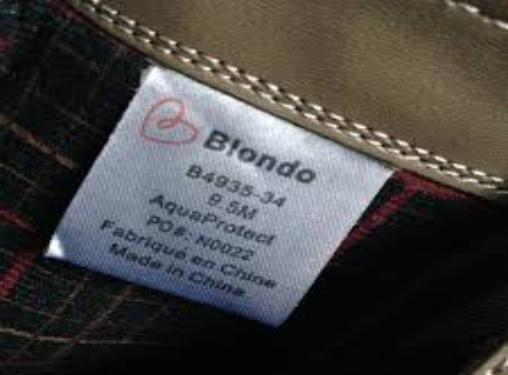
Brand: Blondo
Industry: Clothes